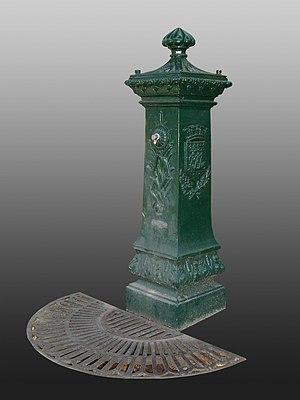
Petit modèle de fontaine dite Wallace placée face au n°35 boulevard Pasteur, 15e arrondissement, Paris, France.
Cette liste recense les fontaines Wallace de Paris : les fontaines Wallace sont des points d'eau potable publics dessinés par Charles-Auguste Lebourg et financés par le philanthrope Richard Wallace à la fin du XIXᵉ siècle. Bien qu'implantées dans de nombreuses villes, c'est dans la capitale française qu'elles sont en plus grand nombre.
Les fontaines Wallace sont des points d’eau potable publics, des fontaines qui se présentent sous la forme de petits édicules en fonte présents dans plusieurs villes dans le monde.